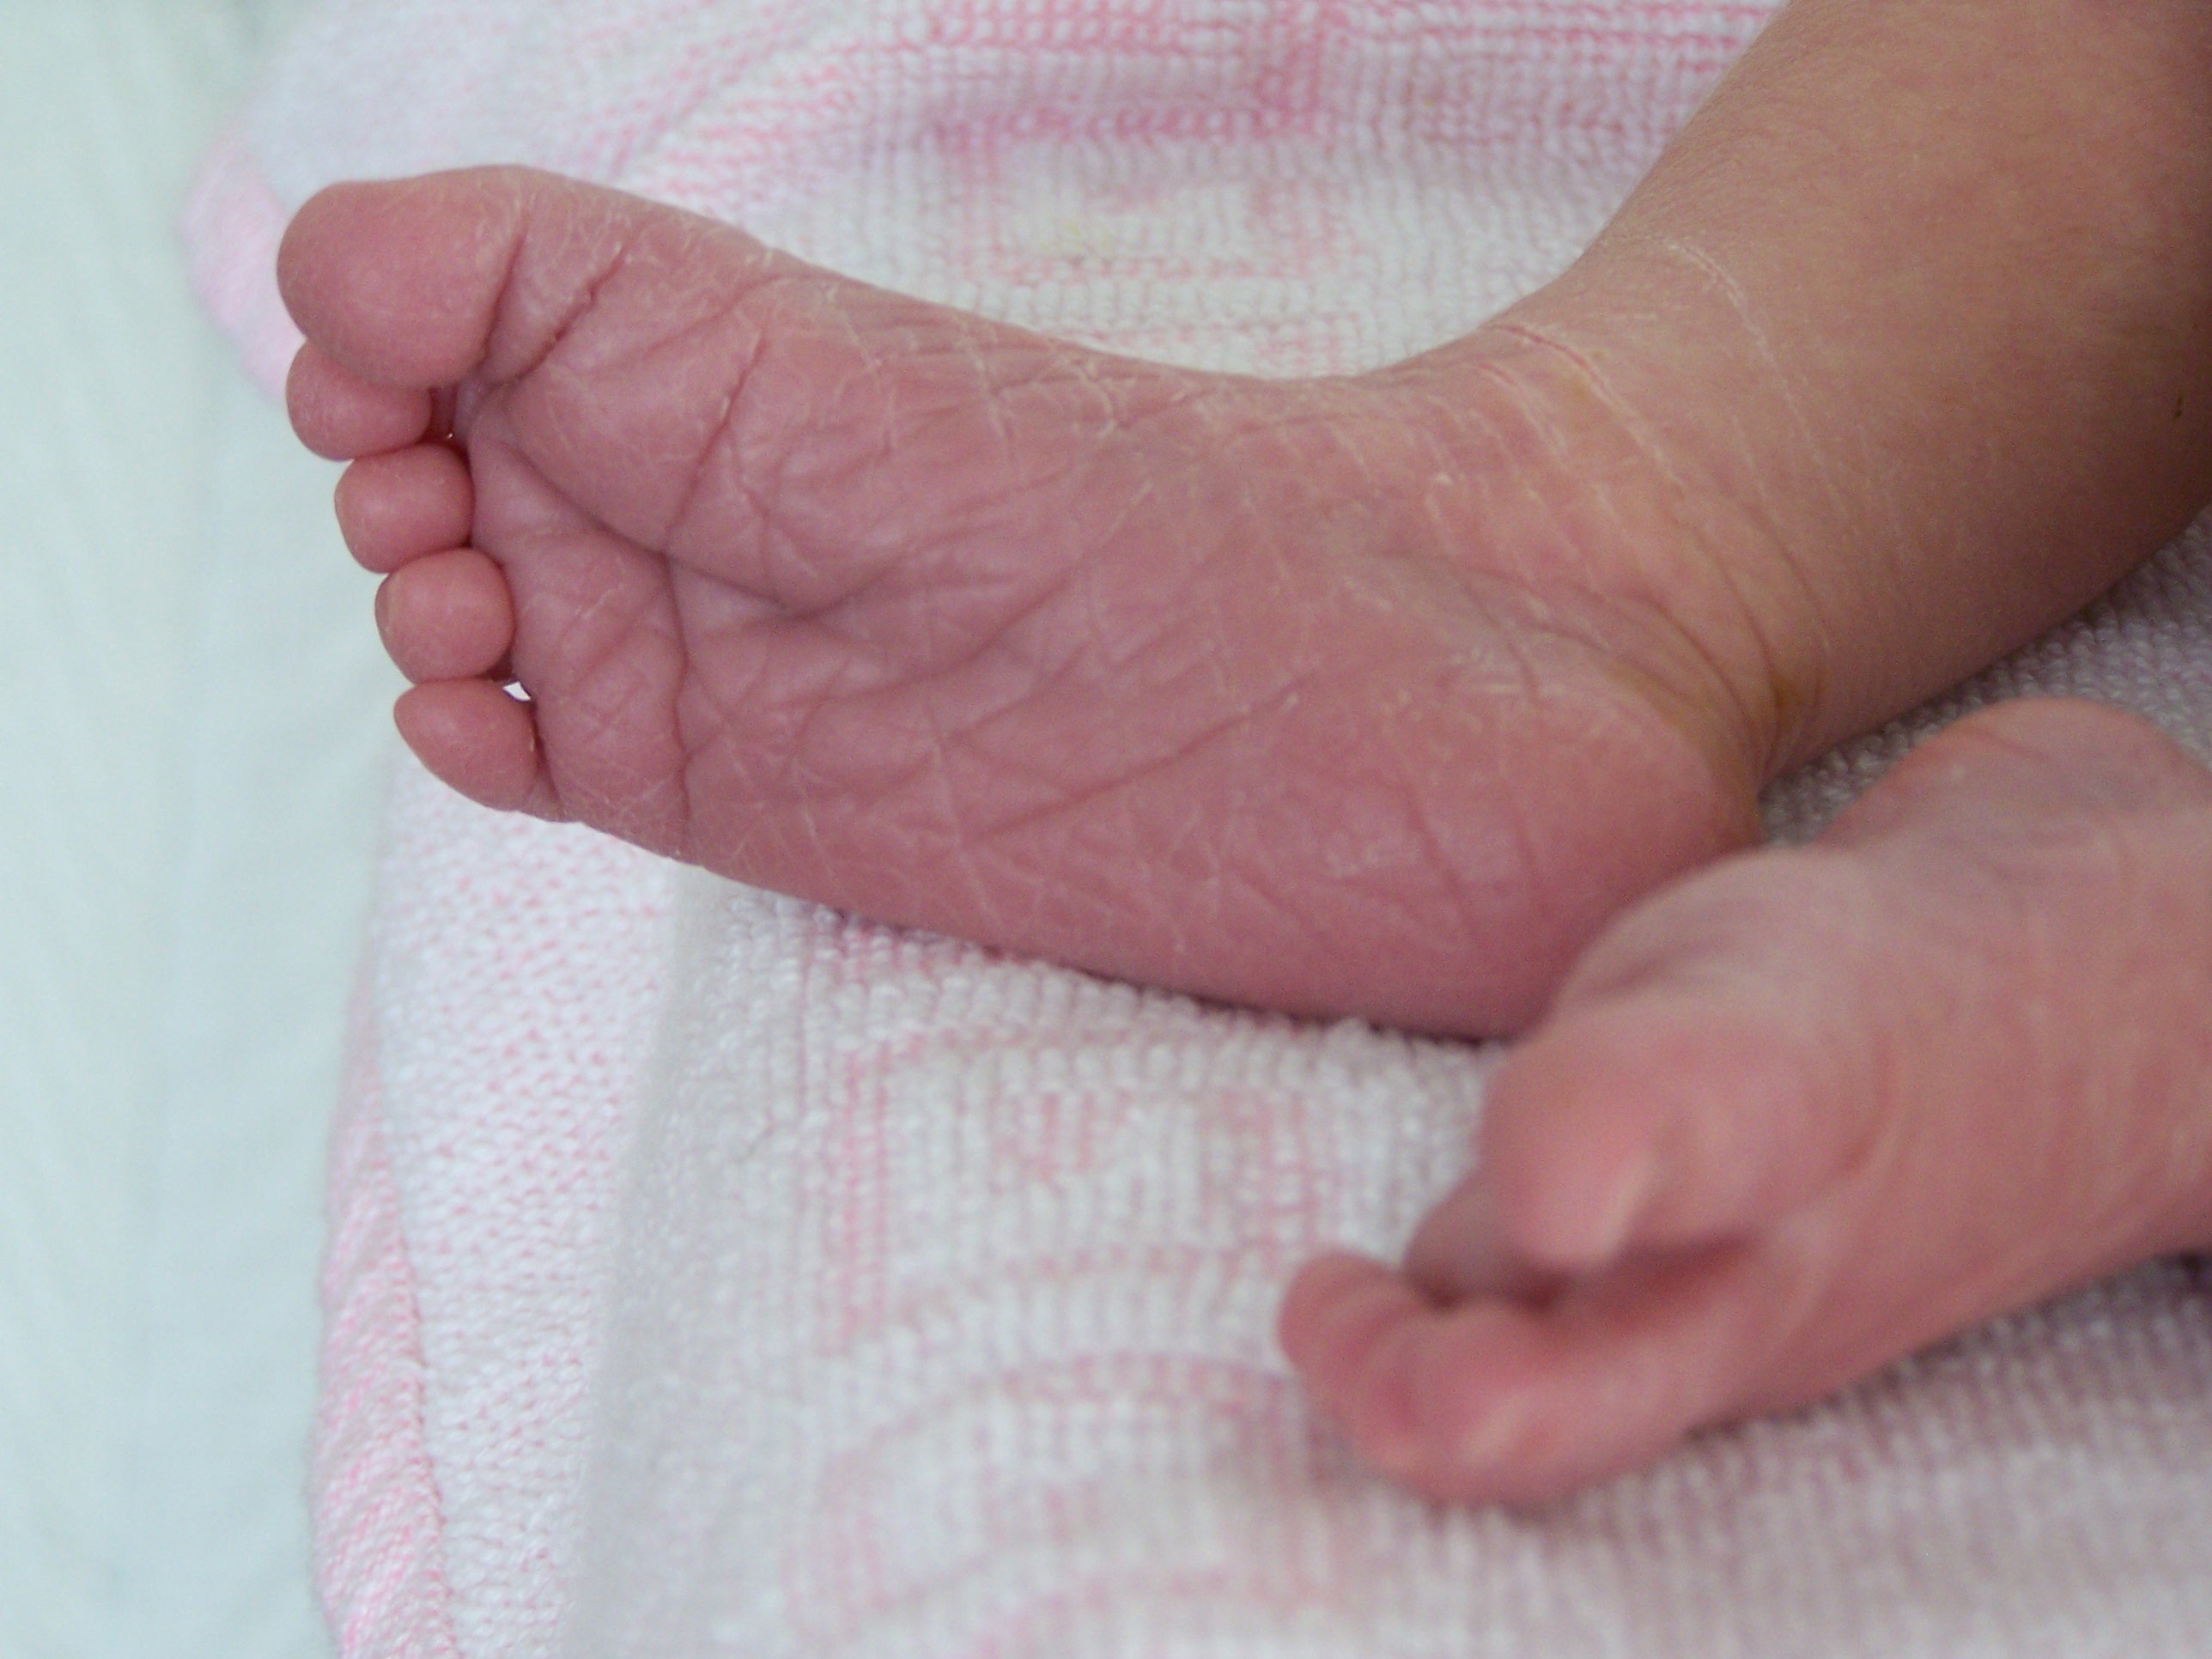
hand, feet, leg, finger, foot, child, arm, nail, baby, lip, mouth, maternity, human body, face, nose, toes, head, skin, organ, thumb, birth, dry skin